Tocal College

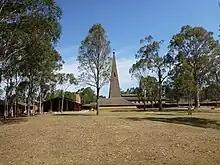
Exterior view of Tocal College

The scheme, as it evolved, became far more responsive to its unique setting, drawing greater inspiration from the "village environment" of the historic homestead complex, and closely integrated with the surrounding landscape. The formal enclosed quadrangle evolved into an open sided quadrangle that embraced the views over the Georgian homestead complex and its encircling lagoon. The location of the college was shifted northwards and lower on the ridge, in order to create a direct visual relationship with the Tocal Homestead complex and its meandering lagoons. At the same time, the revised location enabled the incorporation into the quadrangle of a fine copse of existing trees, and was closer to the agricultural facilities, such as the dairy, poultry yards and the piggery located on the eastern side of Tocal Road near the river. The axial relationship with the homestead was retained but relaxed, as indicated on the final Regional Plan. The evolved scheme was consequently a unique response to its setting and far more dynamic. It also allowed for loose extendable planning along the eastern and western wings, with each of the main functional elements grouped around its own courtyard, echoing the greater quadrangle.